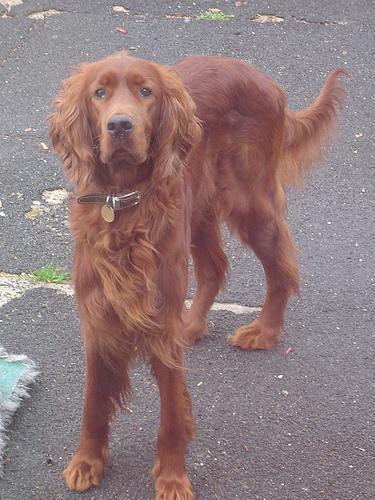
Irish_setter